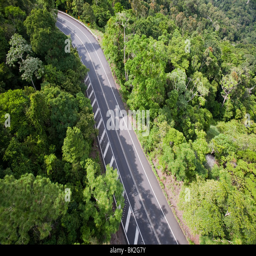
a road running through the forest canopy